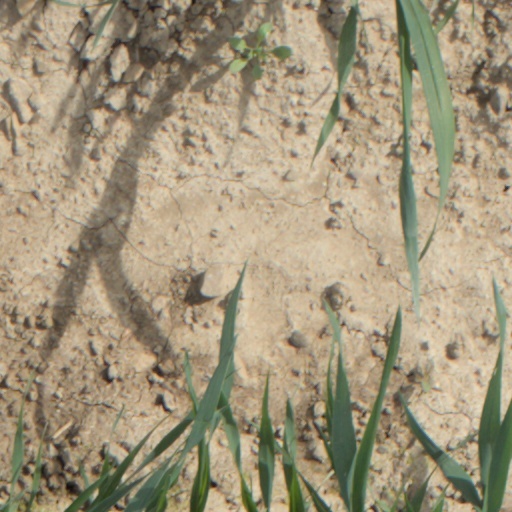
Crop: wheat